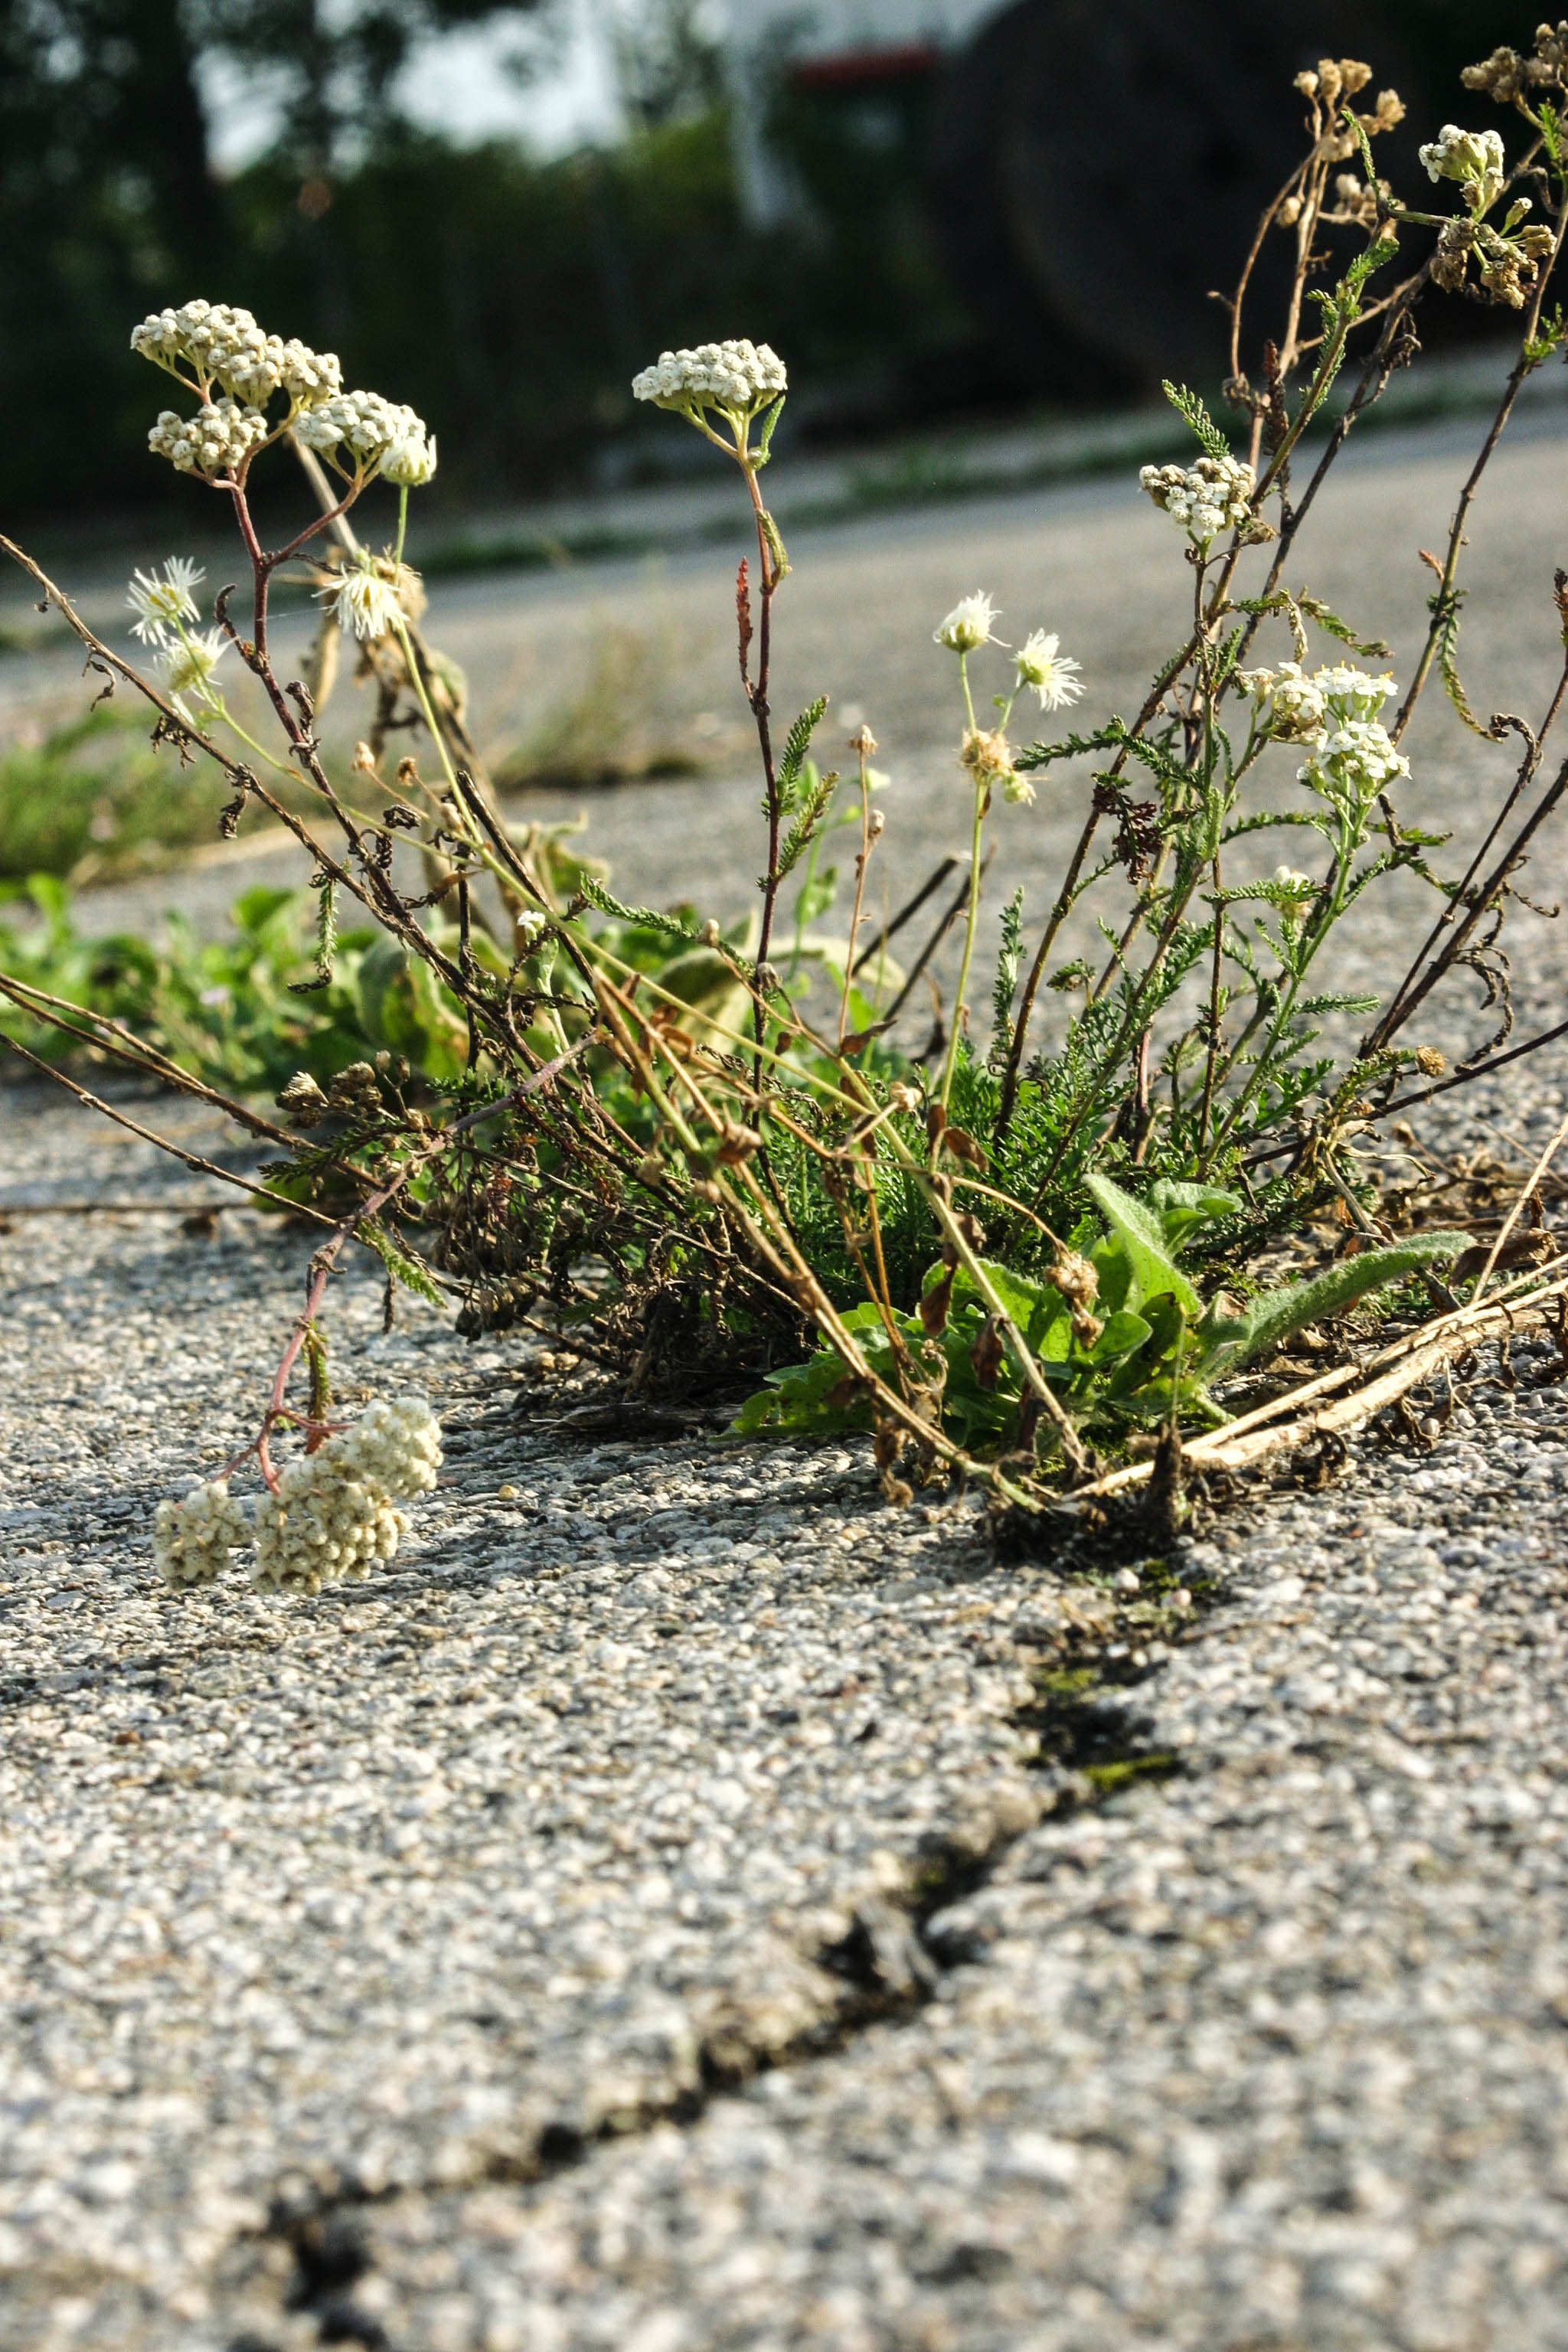
tree, nature, grass, branch, blossom, plant, road, leaf, flower, asphalt, pattern, green, herb, produce, soil, crack, botany, gap, flora, wildflower, grey, shrub, force, force of nature, flowering plant, fracture, grass family, land plant